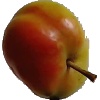
Label: Apple Red Yellow 2